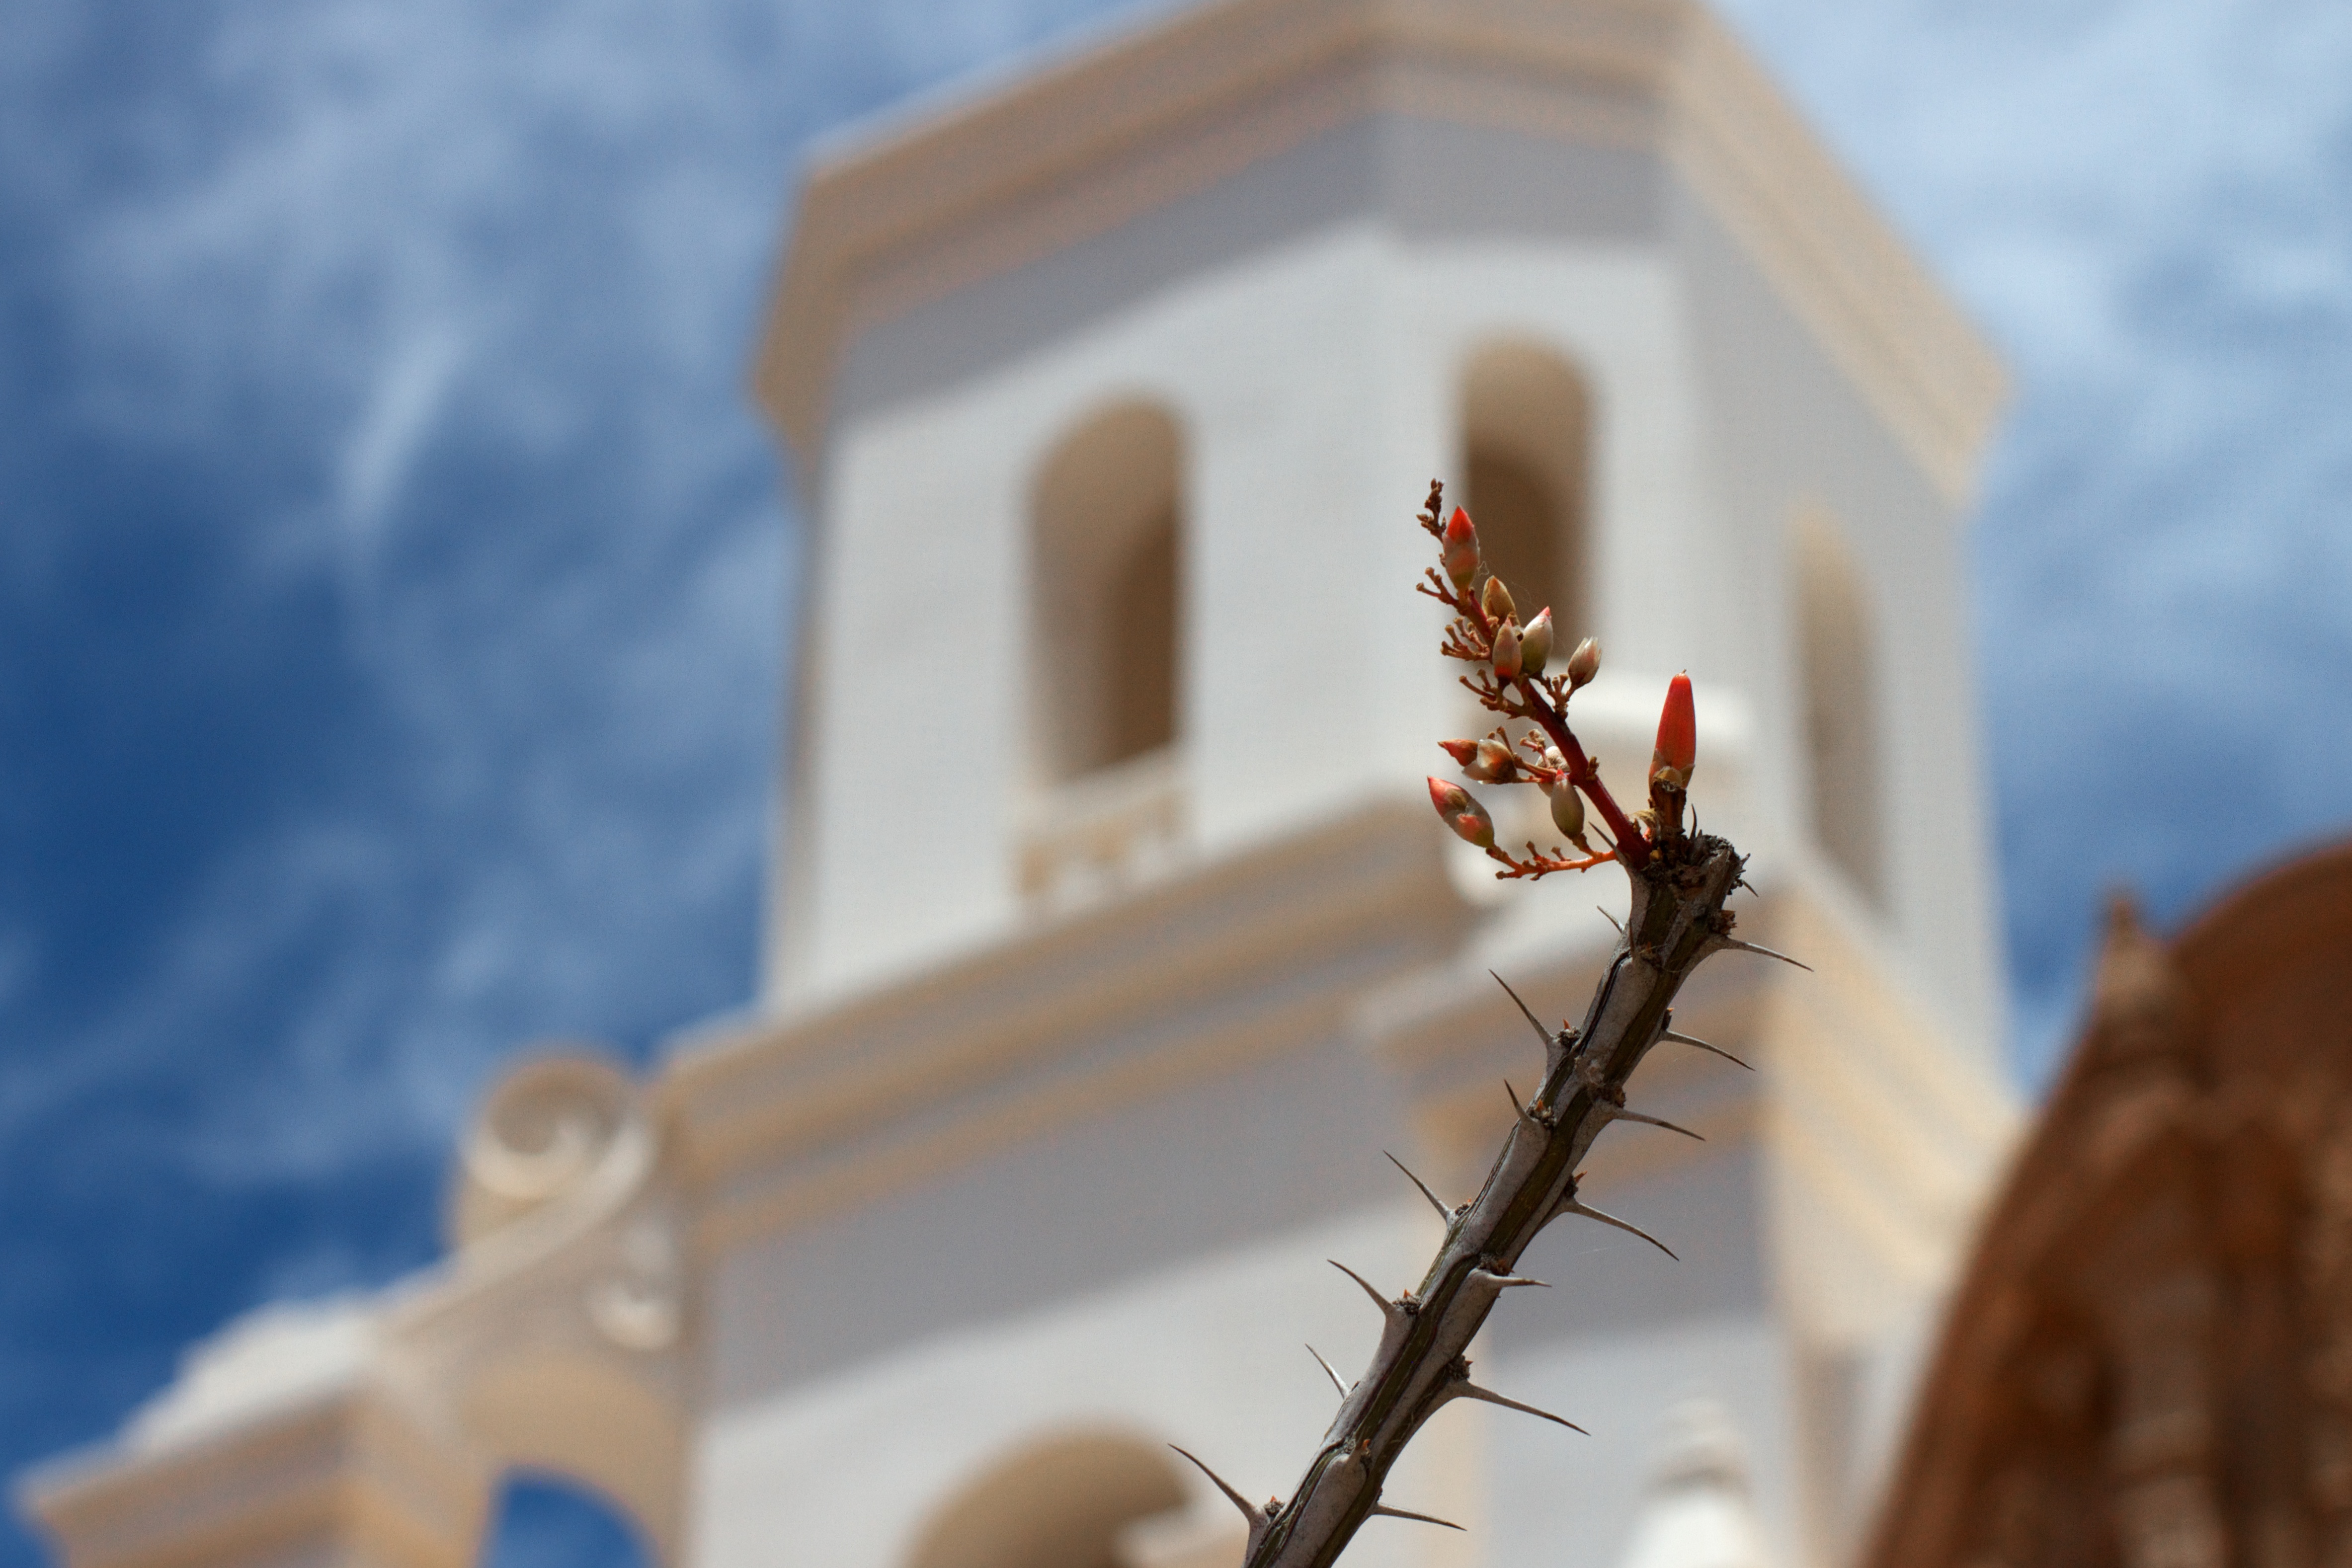
winter, color, insect, blue, invertebrate, close up, macro photography